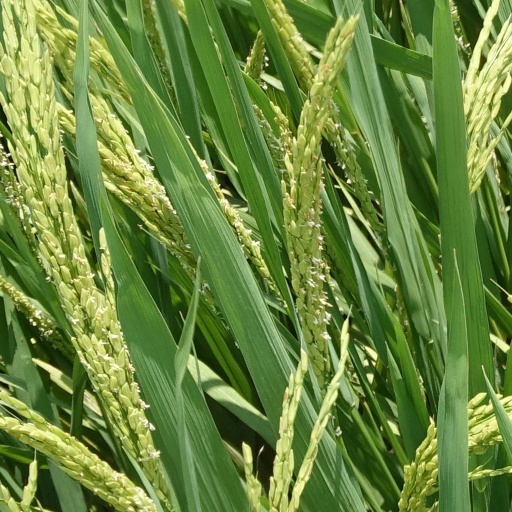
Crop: rice